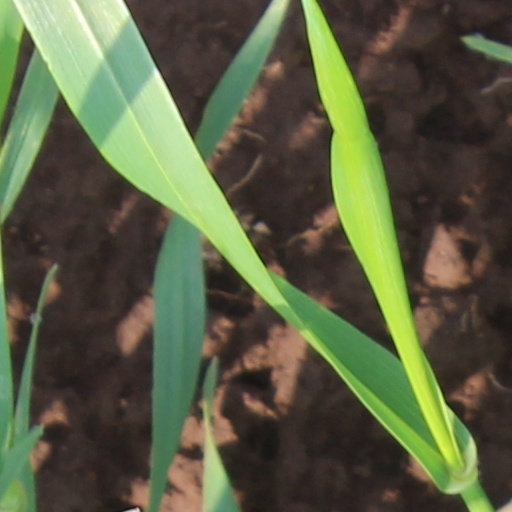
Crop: wheat